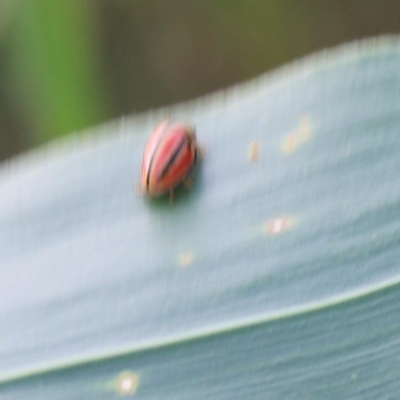
Crop: Maize
Condition: leaf beetle